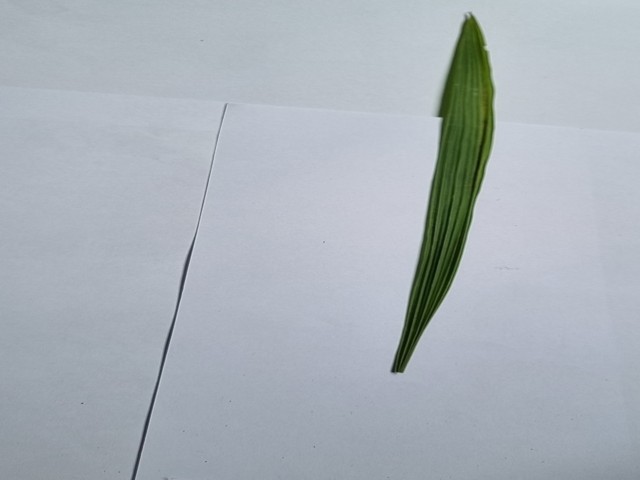
Plant: betal